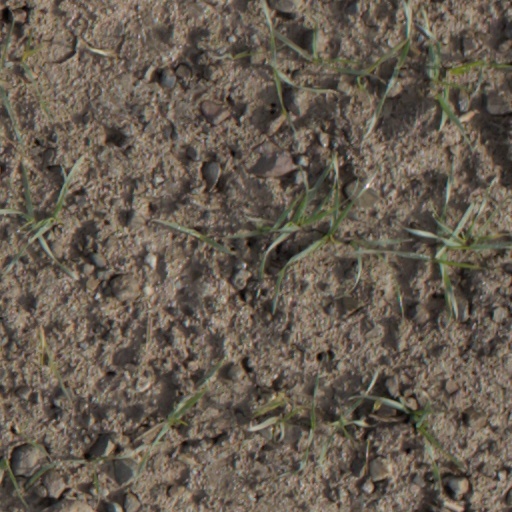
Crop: wheat